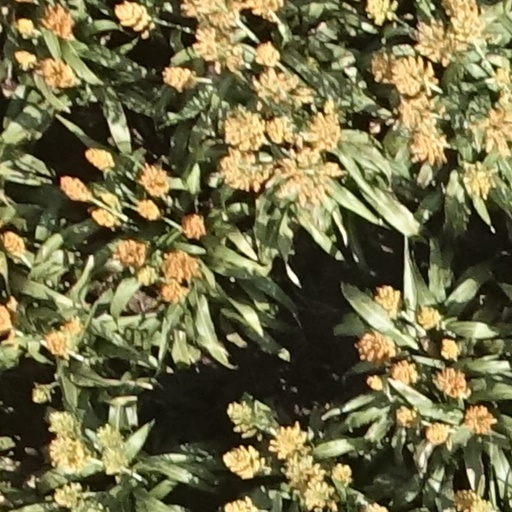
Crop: sorghum